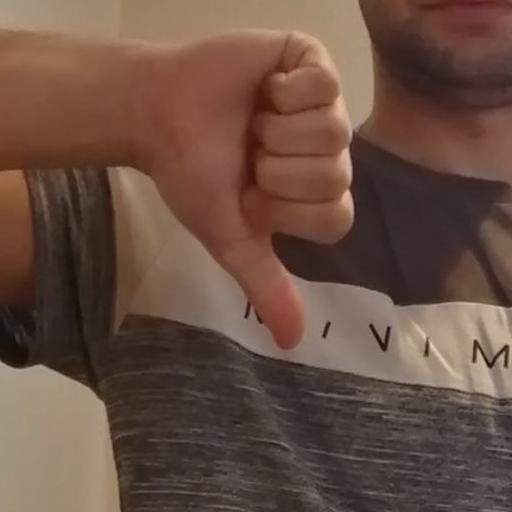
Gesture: dislike